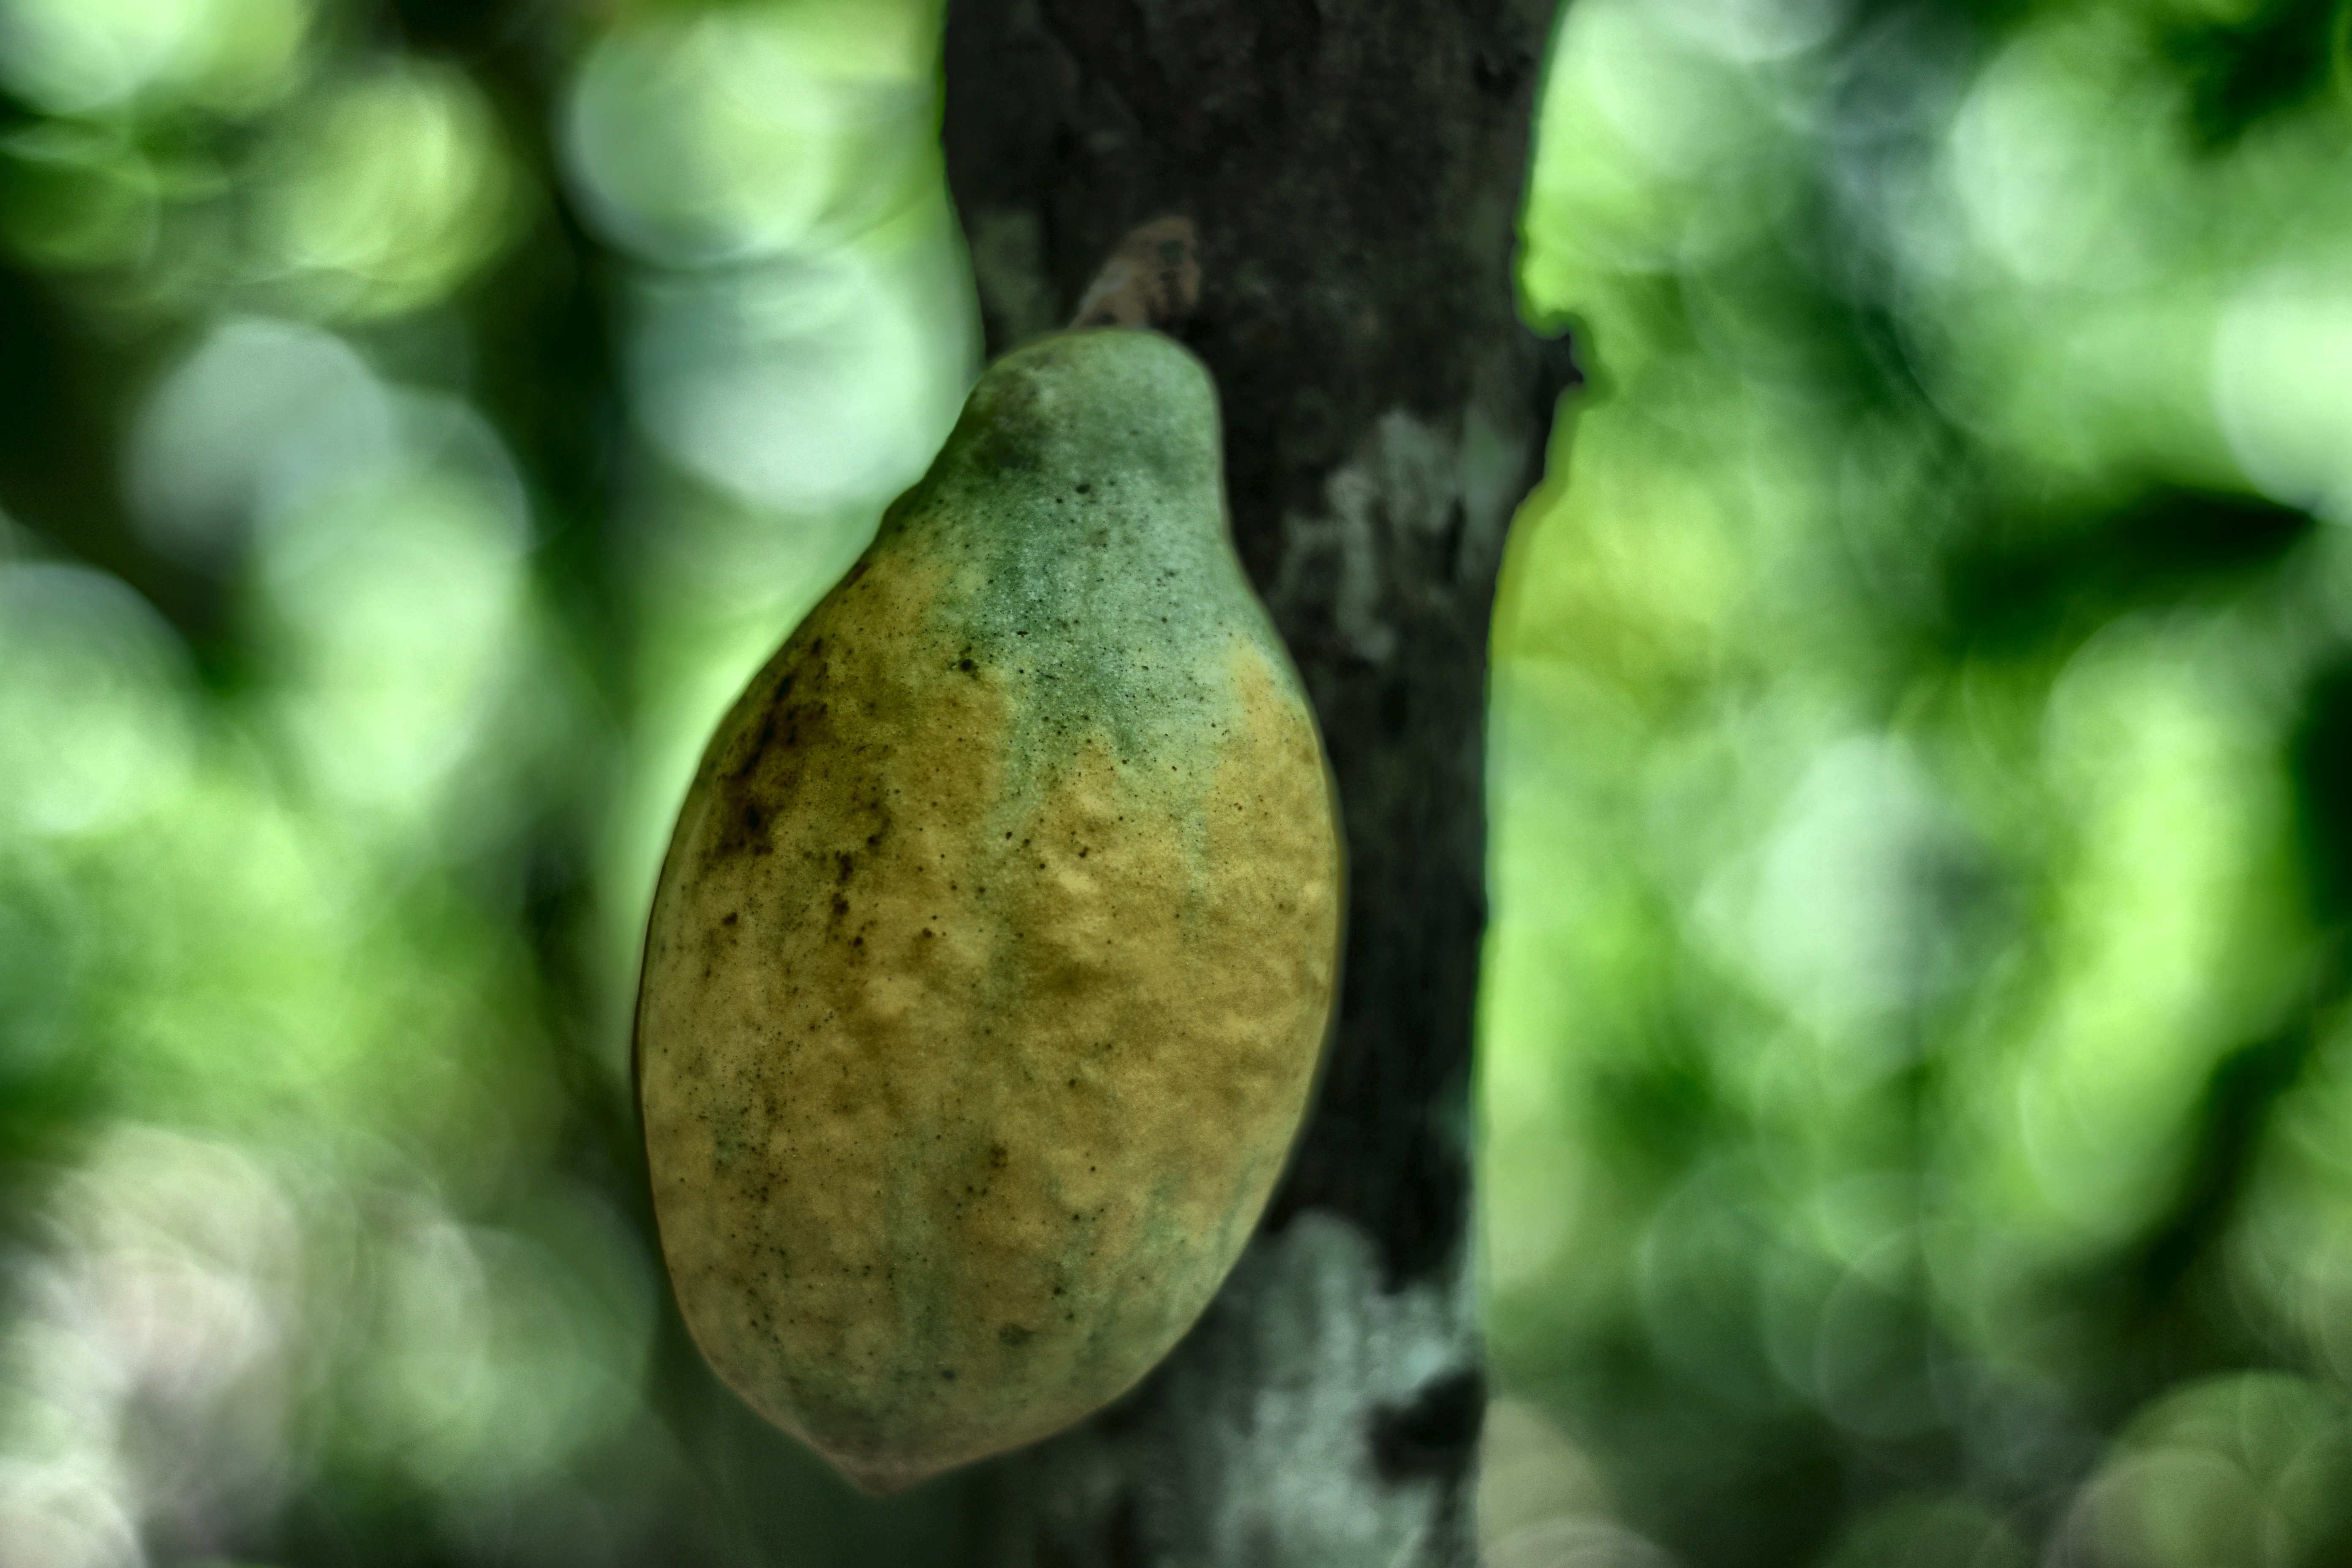
Maturity: mature
Variety: Amelonado